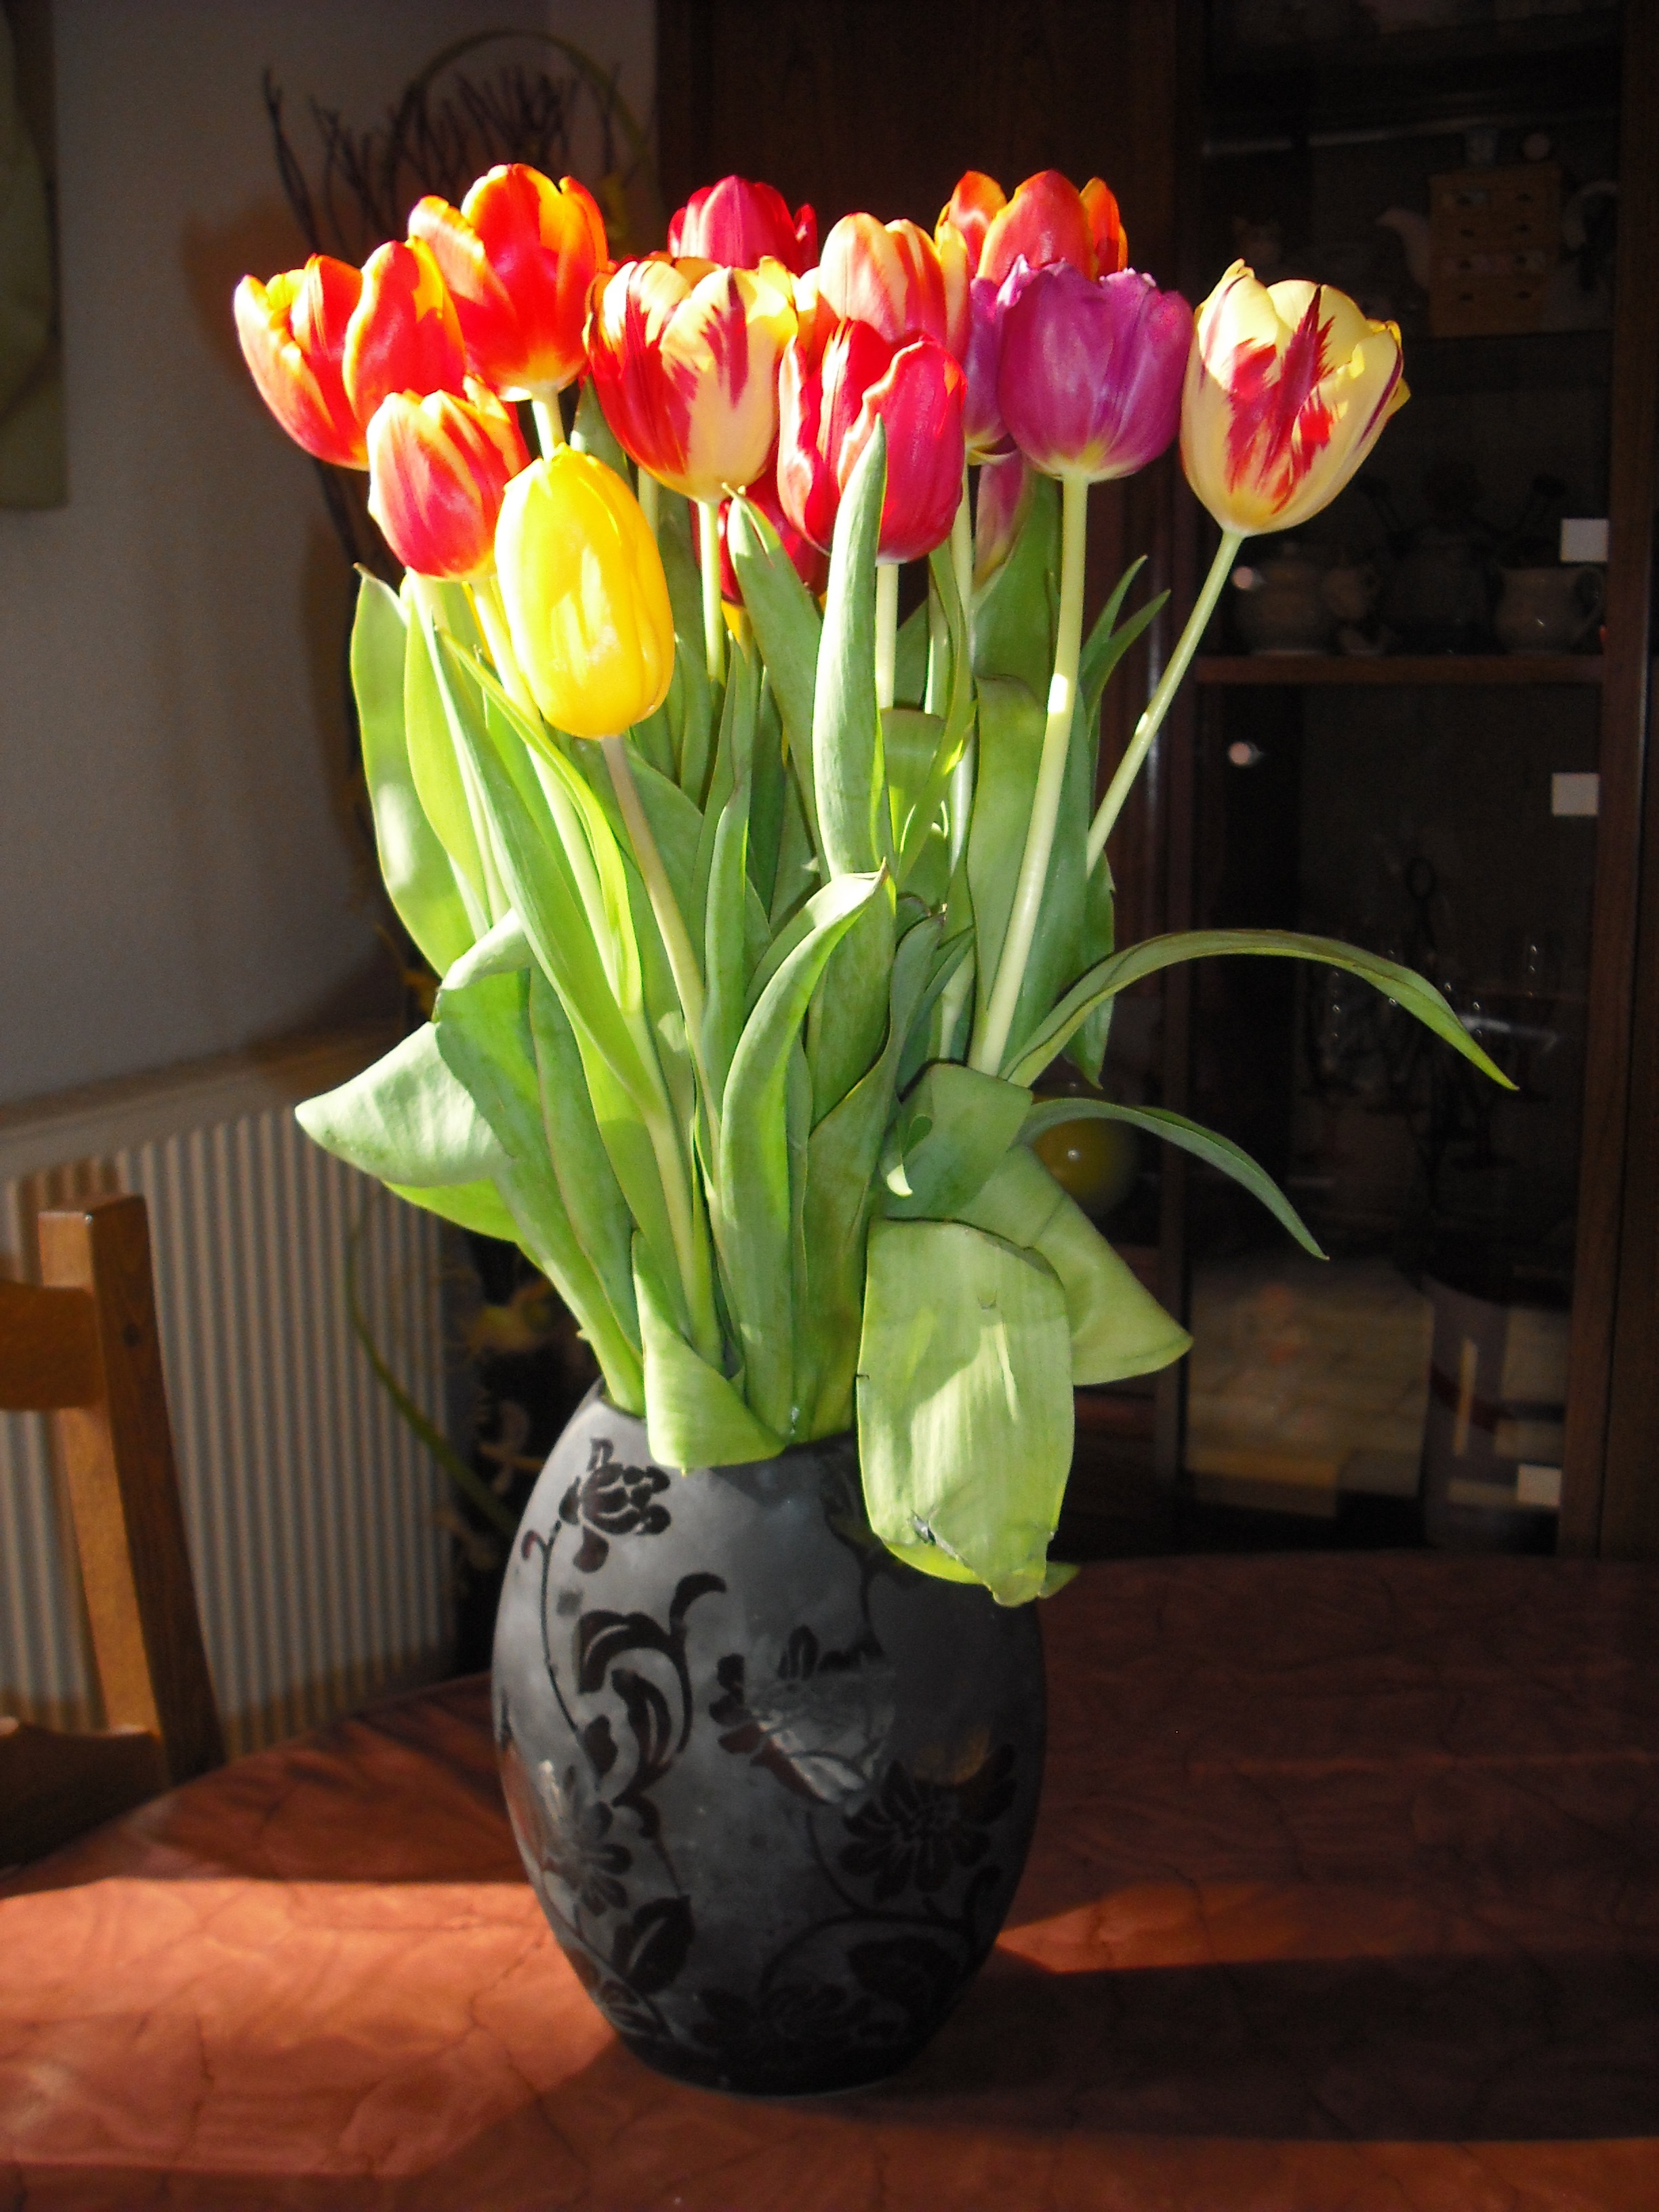
plant, flower, tulip, vase, floristry, flowering plant, floral design, land plant, flower arranging